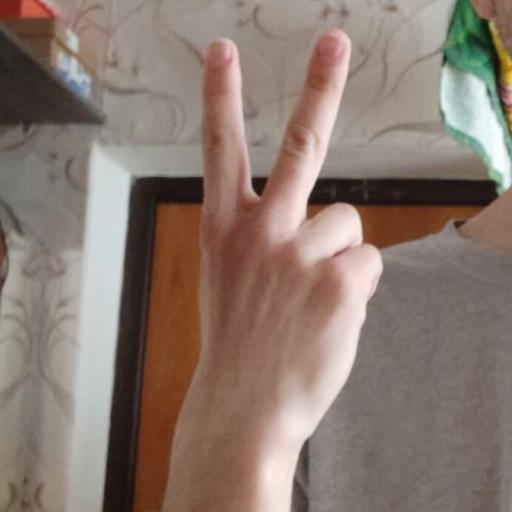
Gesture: peace_inverted